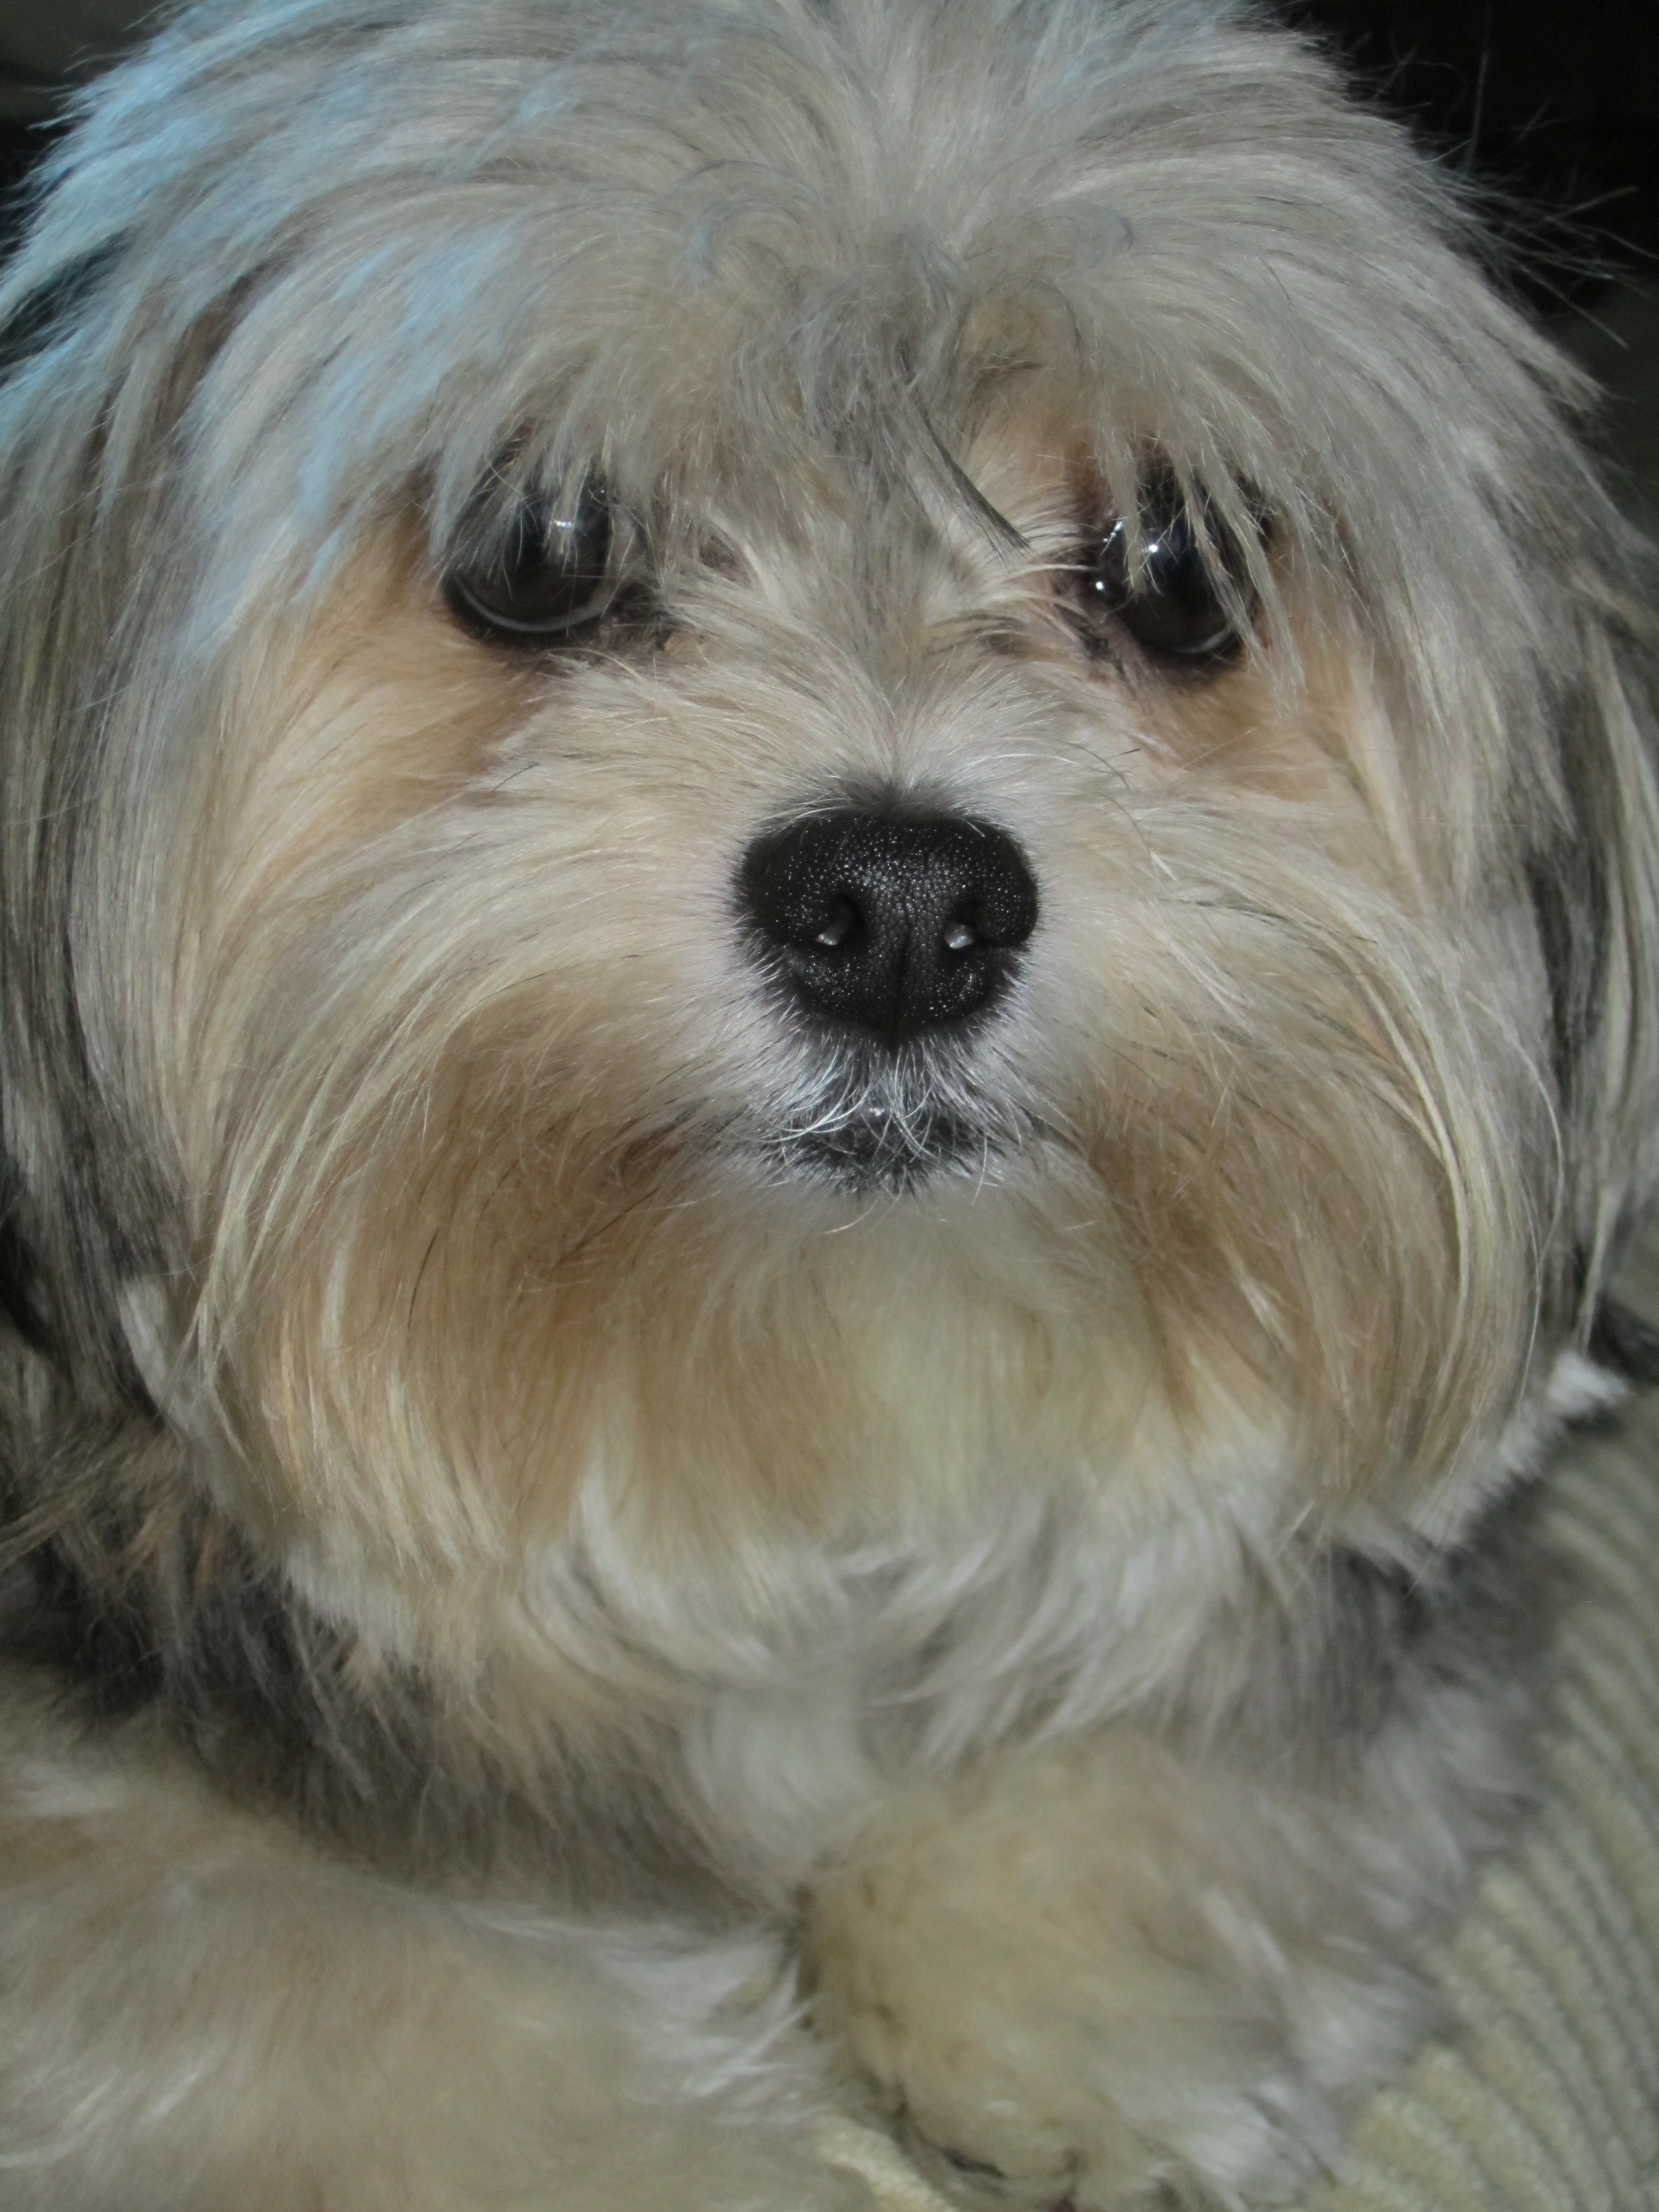
dog, animal, cute, pet, fur, mammal, vertebrate, dog breed, lhasa apso, maltese, bichon, tibetan terrier, bolognese, mix breed, coton de tulear, havanese, dog like mammal, carnivoran, schnoodle, dandie dinmont terrier, l wchen, dog crossbreeds, morkie, cavachon, bolonka, poodle crossbreed, chinese imperial dog